Tamar (Genesis)

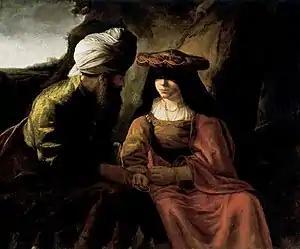
"Judah and Tamar", school of Rembrandt

In the Book of Genesis, Tamar was the daughter-in-law of Judah (twice), as well as the mother of two of his children: the twins Perez and Zerah.